Lessons Learned (film)

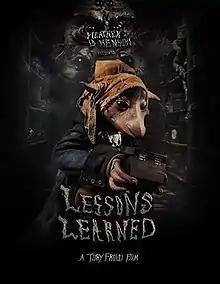
Film poster

Lessons Learned is a 2014 fantasy short film written and directed by Toby Froud. The film's visuals were achieved widely through the use of puppetry and animatronics.